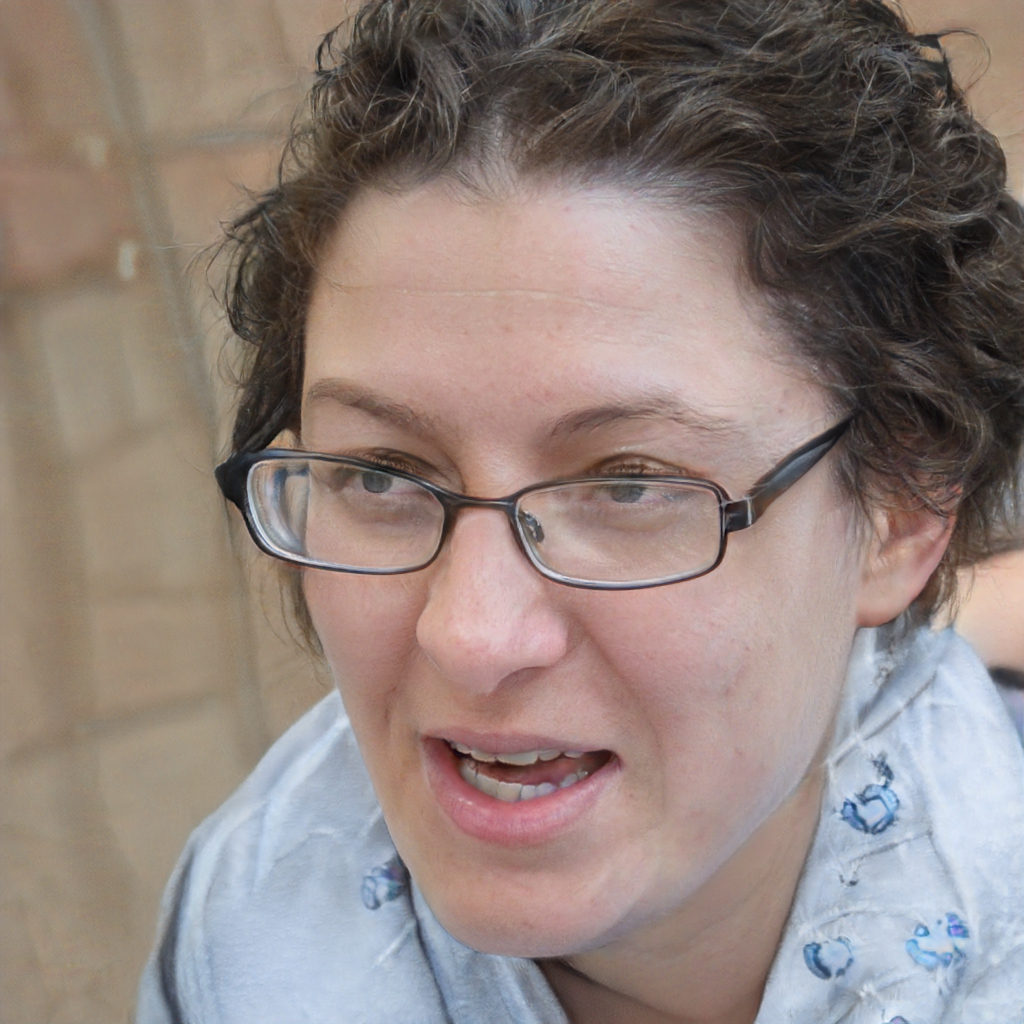
Label: Colored